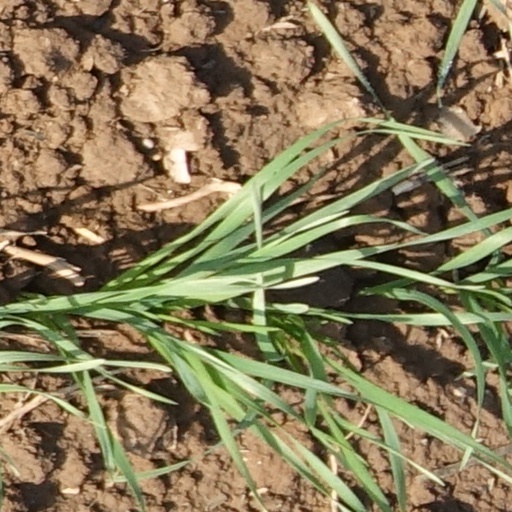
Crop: wheat